Triodion

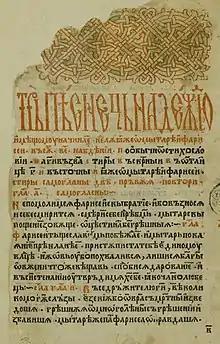

The Triodion, also called the Lenten Triodion, is a liturgical book used by the Eastern Orthodox and Byzantine Catholic churches. The book contains the propers for the fasting period preceding Pascha (Easter) and for the weeks leading up to the fast.